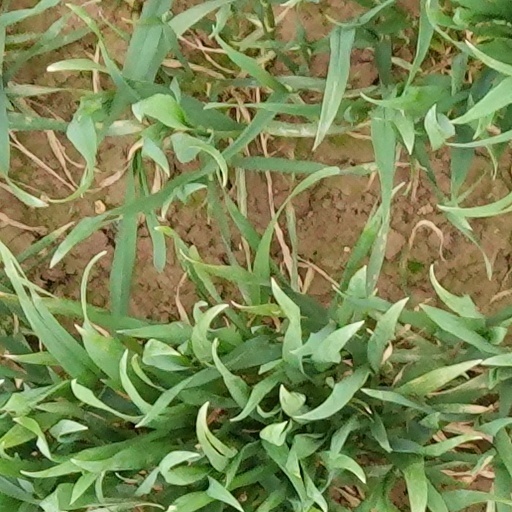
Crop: wheat